Vladimir Guerrero

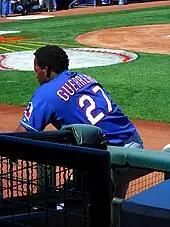
Guerrero in 2010 spring training.

The Angels won the Western Division again in 2005, with Guerrero batting .317 with 32 home runs and 108 RBIs in 520 at bats. Late in the season, Guerrero became the 12th player to hit his 300th home run before the age of 30 (along with Hank Aaron, Jimmie Foxx, Mickey Mantle, Eddie Mathews, Harmon Killebrew, Mel Ott, Frank Robinson, Alex Rodriguez, Ken Griffey Jr., Juan González, and Andruw Jones, who achieved the mark about the same time as Guerrero).